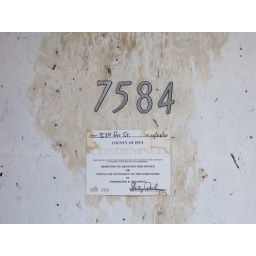
The front door of a building I passed in Grimesland.